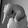
ASL letter: Q